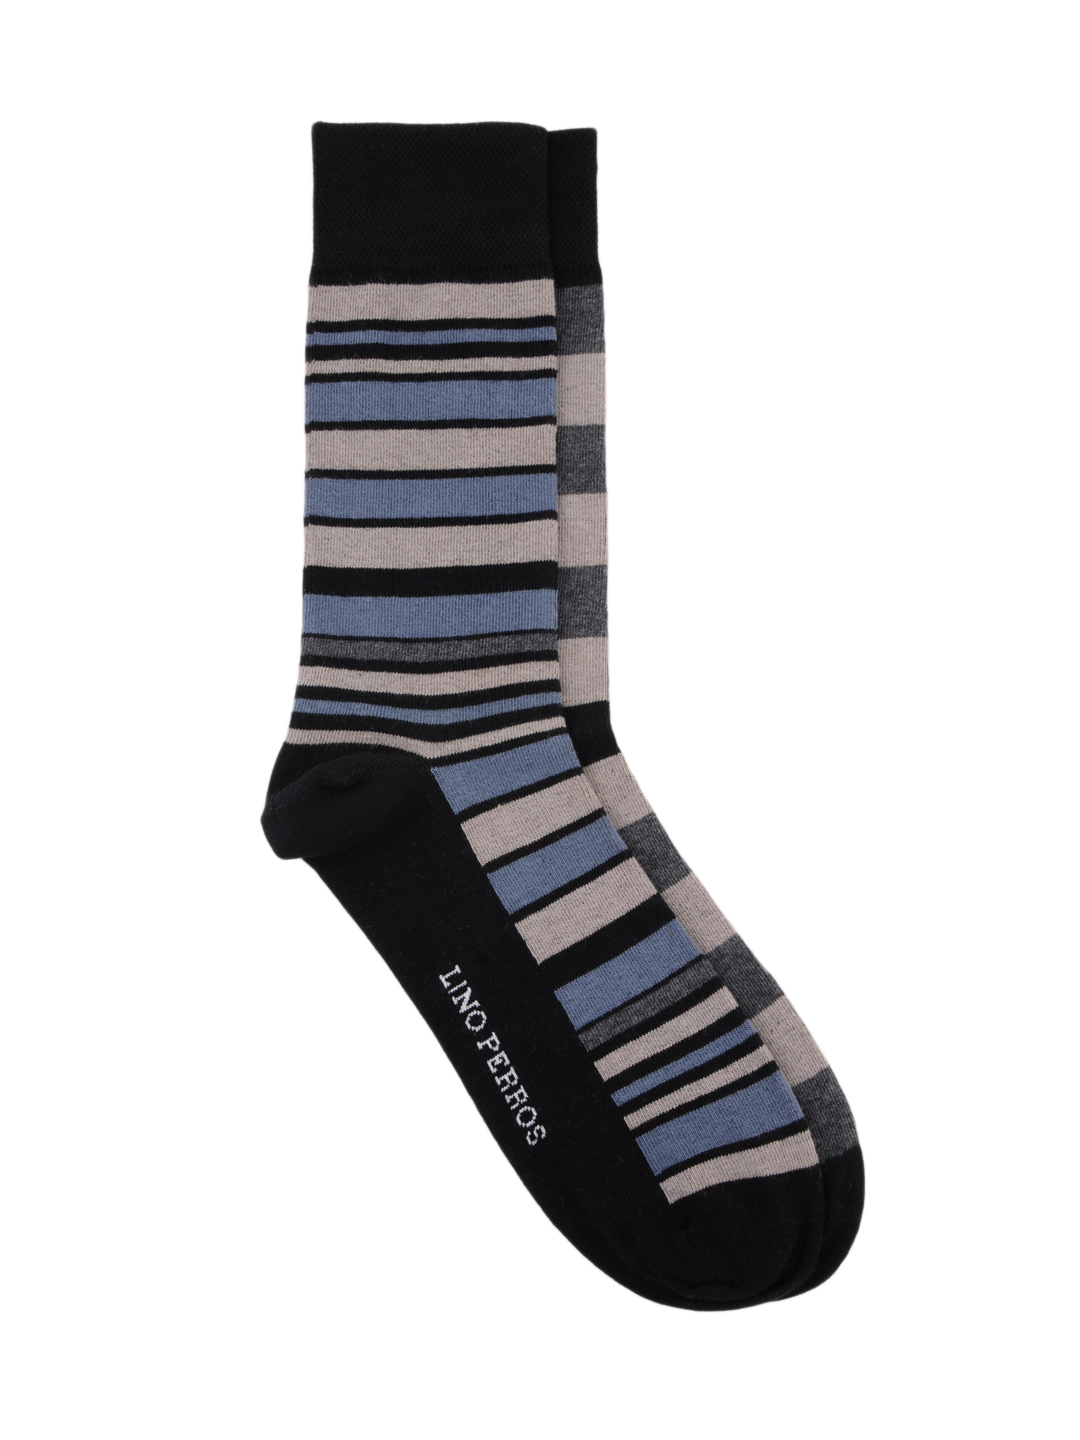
Lino Perros Men Pack of 2 Socks
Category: Accessories / Socks / Socks
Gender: Men
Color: Grey
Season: Summer 2012
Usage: Casual